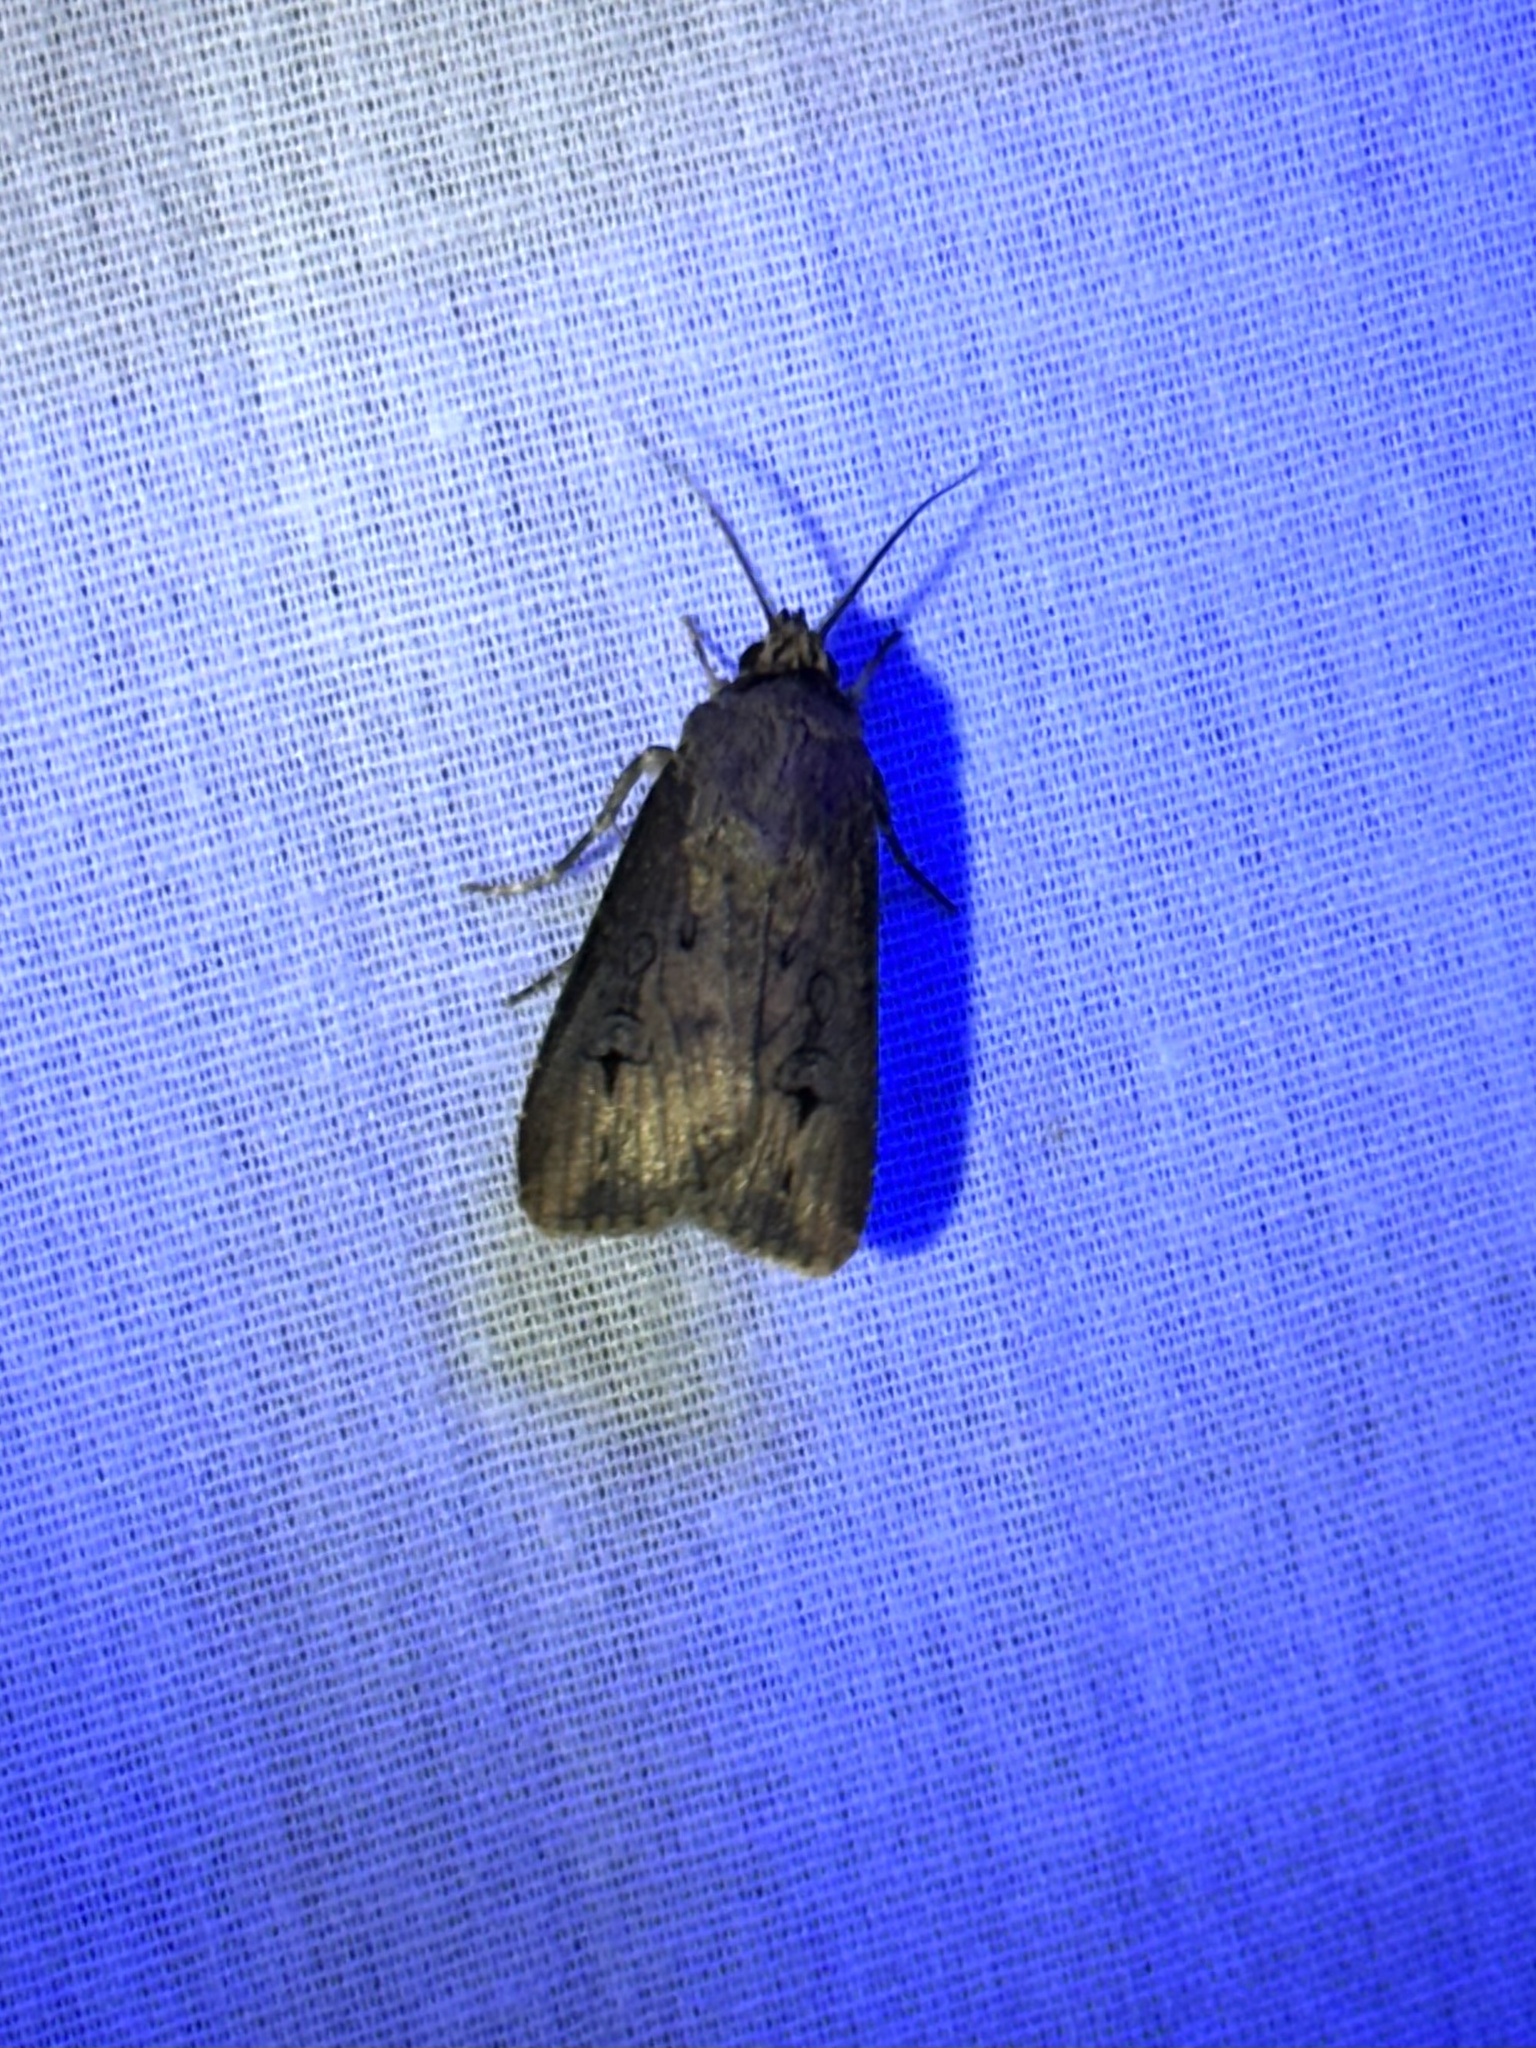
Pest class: cutworms